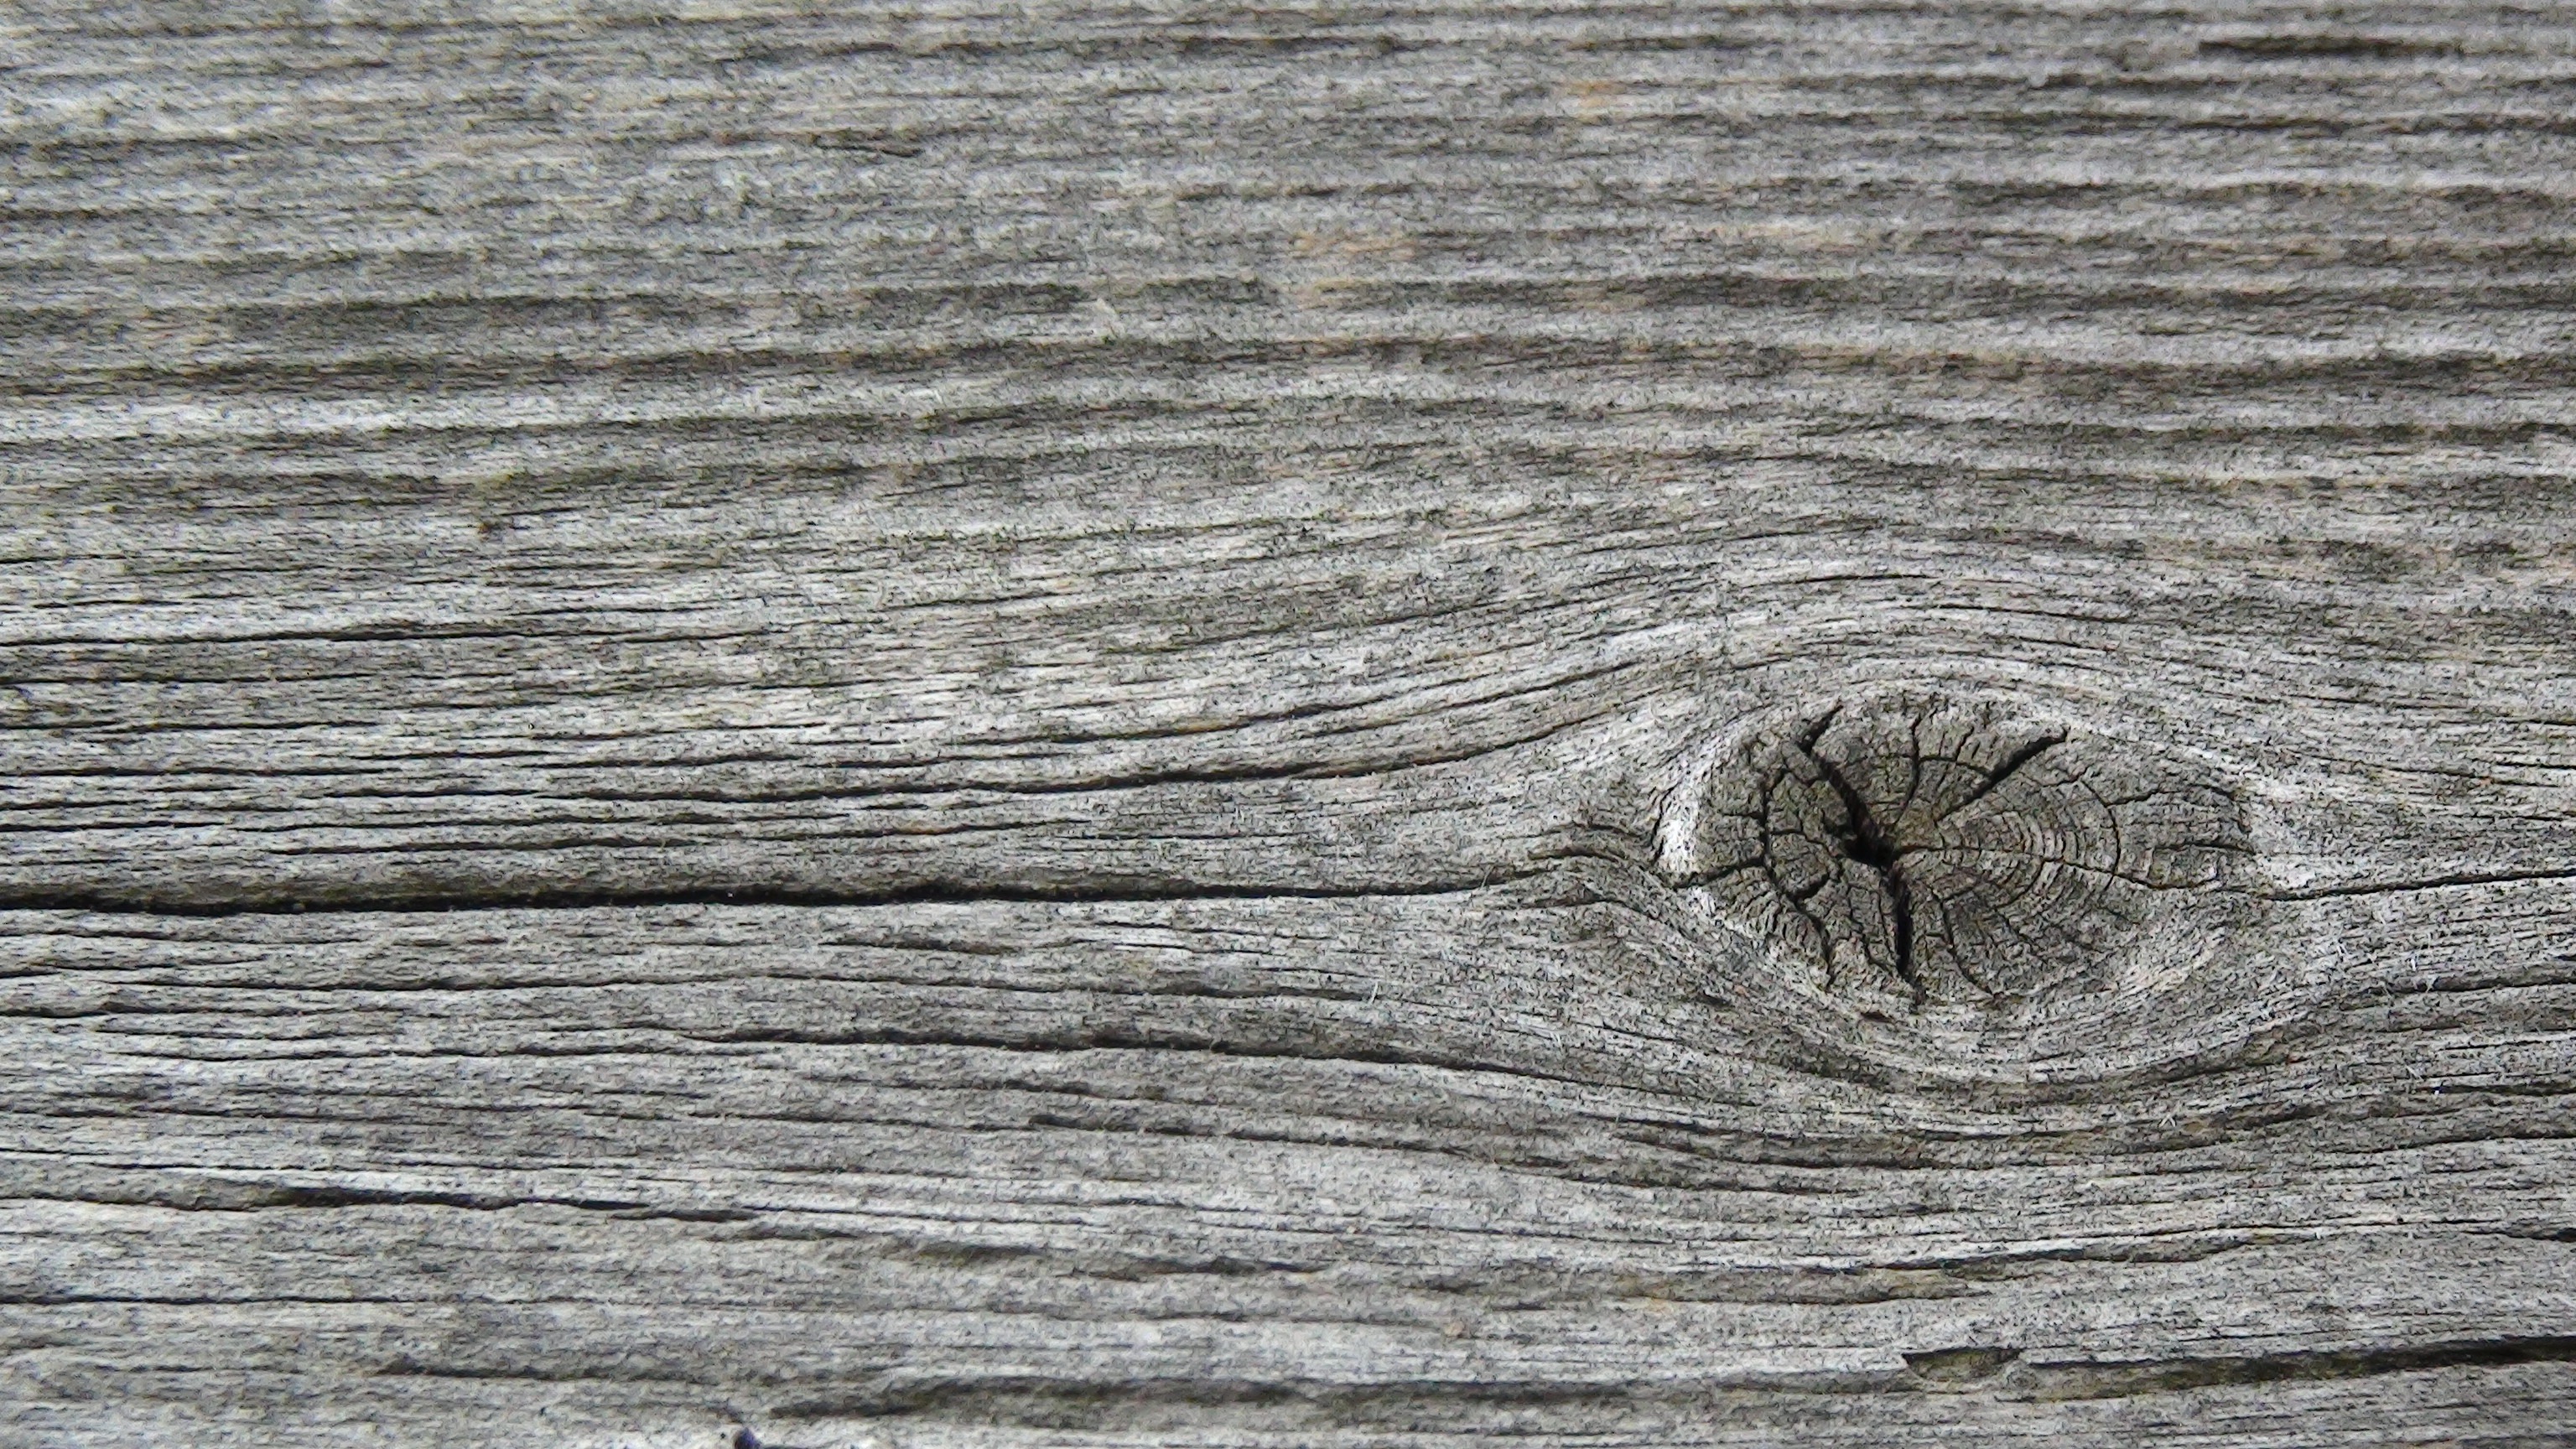
tree, rock, branch, plant, board, wood, grain, texture, plank, leaf, trunk, wall, natural, soil, material, surface, textured, close up, hardwood, wooden, timber, old wood, flooring, wood texture